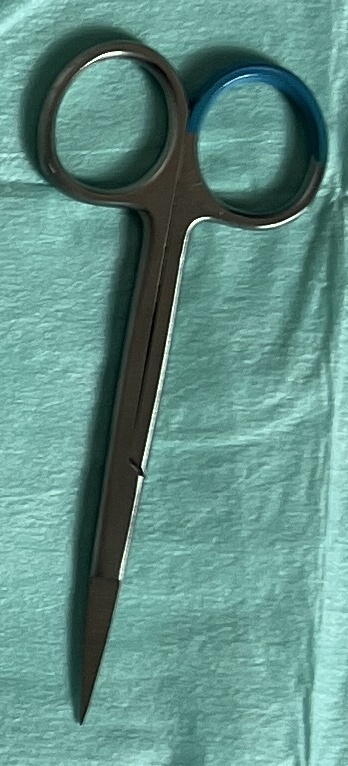
Hinged instrument state: closed